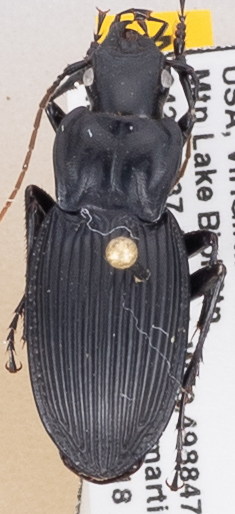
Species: Dicaelus teter
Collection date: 2019-06-18
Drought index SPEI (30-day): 0.36
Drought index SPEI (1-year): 2.09
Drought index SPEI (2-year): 2.09